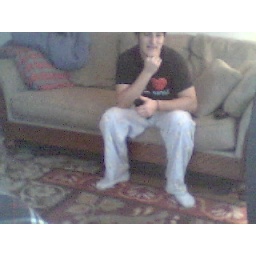
old picture of me in pants with ducks on them